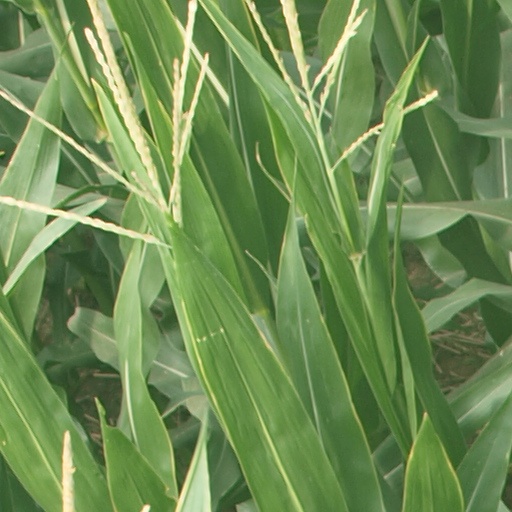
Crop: maize; corn